Tabriz Islamic Arts University

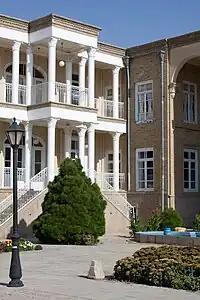
Kanjei zade house House is faculty of architecture

Tabriz Islamic Art University also known as Tabriz Art University is a public university located in Tabriz, East Azarbaijan. The university's major focus is on the Islamic art and architecture. The university was established in 1997. Part of the university's faculties separated from Sahand University of Technology.